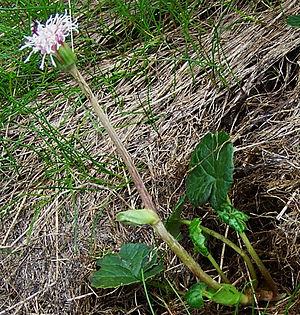
Le genre Homogyne regroupe des plantes herbacées de la famille des Astéracées.
Homogyne alpina ou l'Homogyne des Alpes est une espèce de plantes de la famille des Asteraceae.